Absolute Genius with Dick and Dom

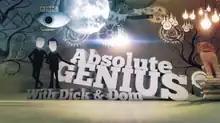
Title cards for Series 1-2

Absolute Genius with Dick and Dom is a British television series broadcast on CBBC and presented by Richard McCourt and Dominic Wood (Dick and Dom). In each episode the duo study the work of a genius (three geniuses in later series) and attempt to recreate one of their ideas, occasionally with some improvements using technology not available in the subject's lifetime. They are assisted by Fran Scott (credited as Science Consultant) and experts in the field of what is being studied.